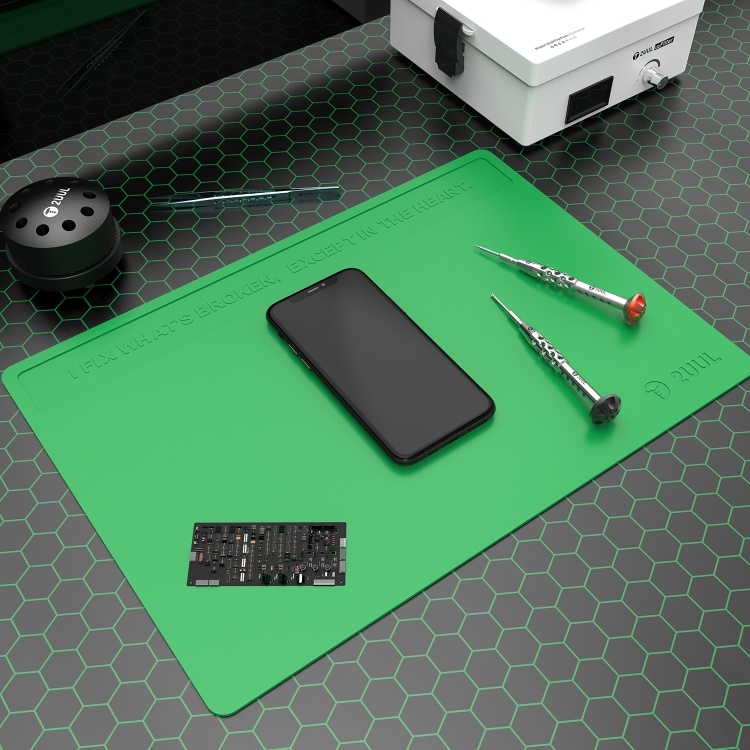
2UUL Heat Resisting Silicone Pad, Size: 40 x 28cm (Green)
1. Insulate heat and resist high temperatures up to 500 degrees 2. Absorbent surface protects solder tip and workbench at the same time 3. Made of silicone, resist corrosion, solid and durable 4. Easy to clean with banana oil or panel cleaner 5. Soft texture, easy to use Specification: Package Weight One Package Weight 0.37kgs / 0.81lb One Package Size 41cm * 4cm * 4cm / 16.14inch * 1.57inch * 1.57inch Qty per Carton 100 Carton Weight 33.70kgs / 74.30lb Carton Size 43cm * 42cm * 42cm / 16.93inch * 16.54inch * 16.54inch Loading Container 20GP: 351 cartons * 100 pcs = 35100 pcs 40HQ: 816 cartons * 100 pcs = 81600 pcs
Brand: MobSpares
Category: Hardware > Hardware Accessories > Tool Storage & Organization > Tool Organizer Liners & Inserts